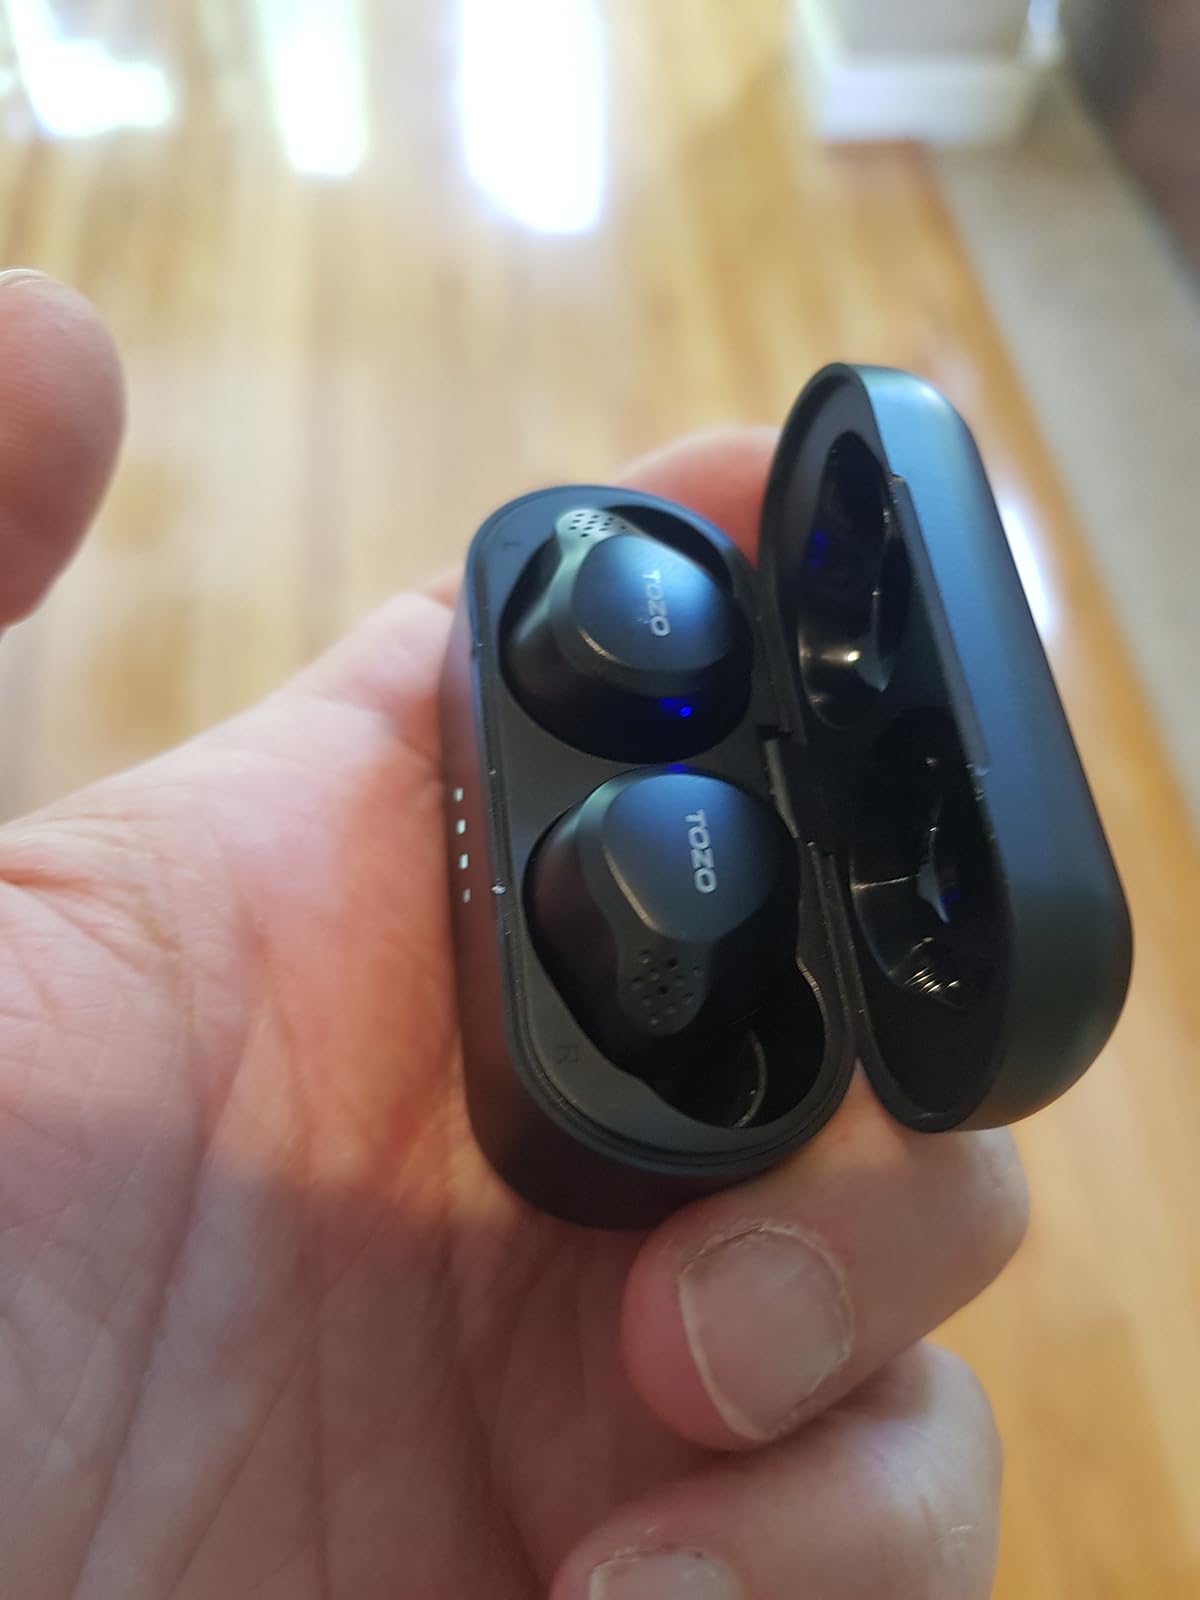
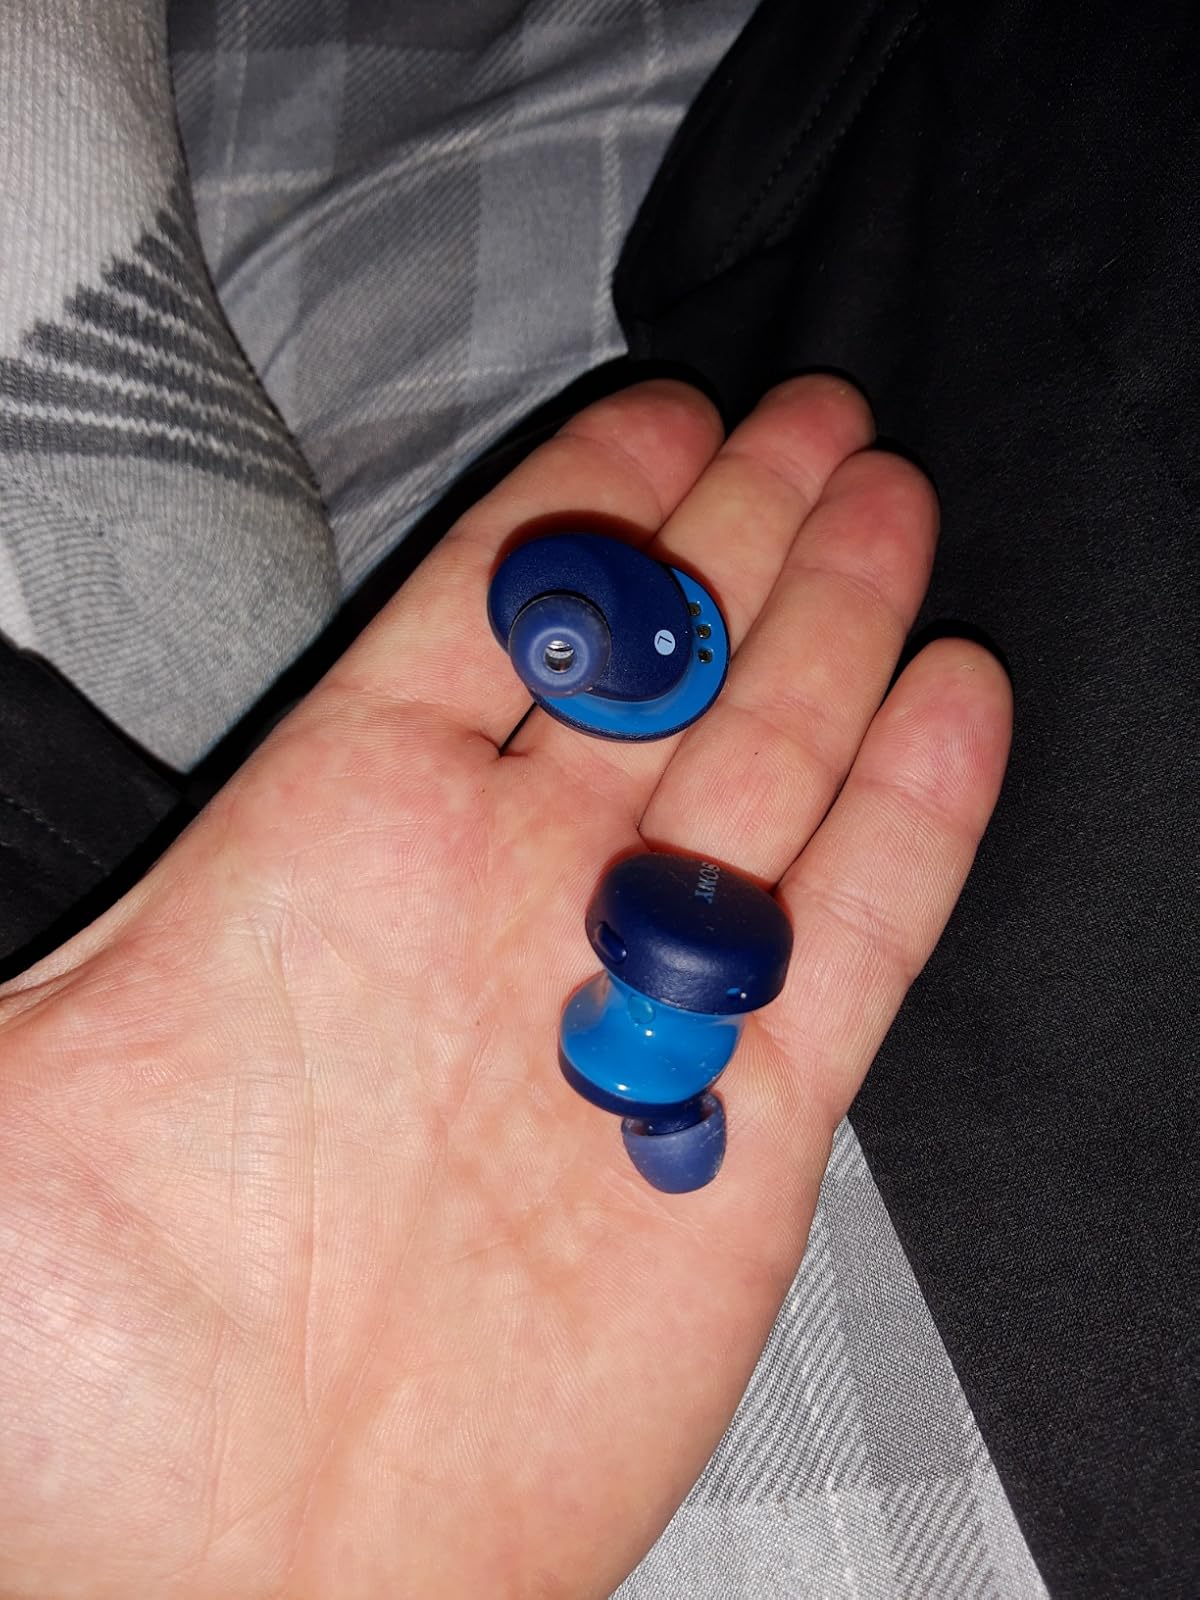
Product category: earbuds
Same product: no